Concessionary fares on the British railway network

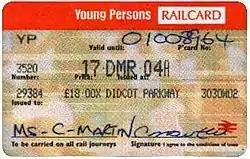
Young Persons Railcard issued in 2003.

This railcard costs £35.00, and is available to anybody between the ages of 16 and 25 (inclusive) - a person may purchase one the day before their 26th birthday and use it up to their 27th. Also, full-time students aged 26 or above may buy one. (In this instance, a "full-time student" is considered to be a person who studies at a ""recognised educational establishment"" for at least 15 hours per week and 20 weeks per year, "or" a person who holds an International Student Identity Card.) Employees of Rail Delivery Group accredited rail travel agents who pass the "Certificate of Rail Agent Competency" exam can claim a complimentary 16-25 Railcard without any age restrictions.